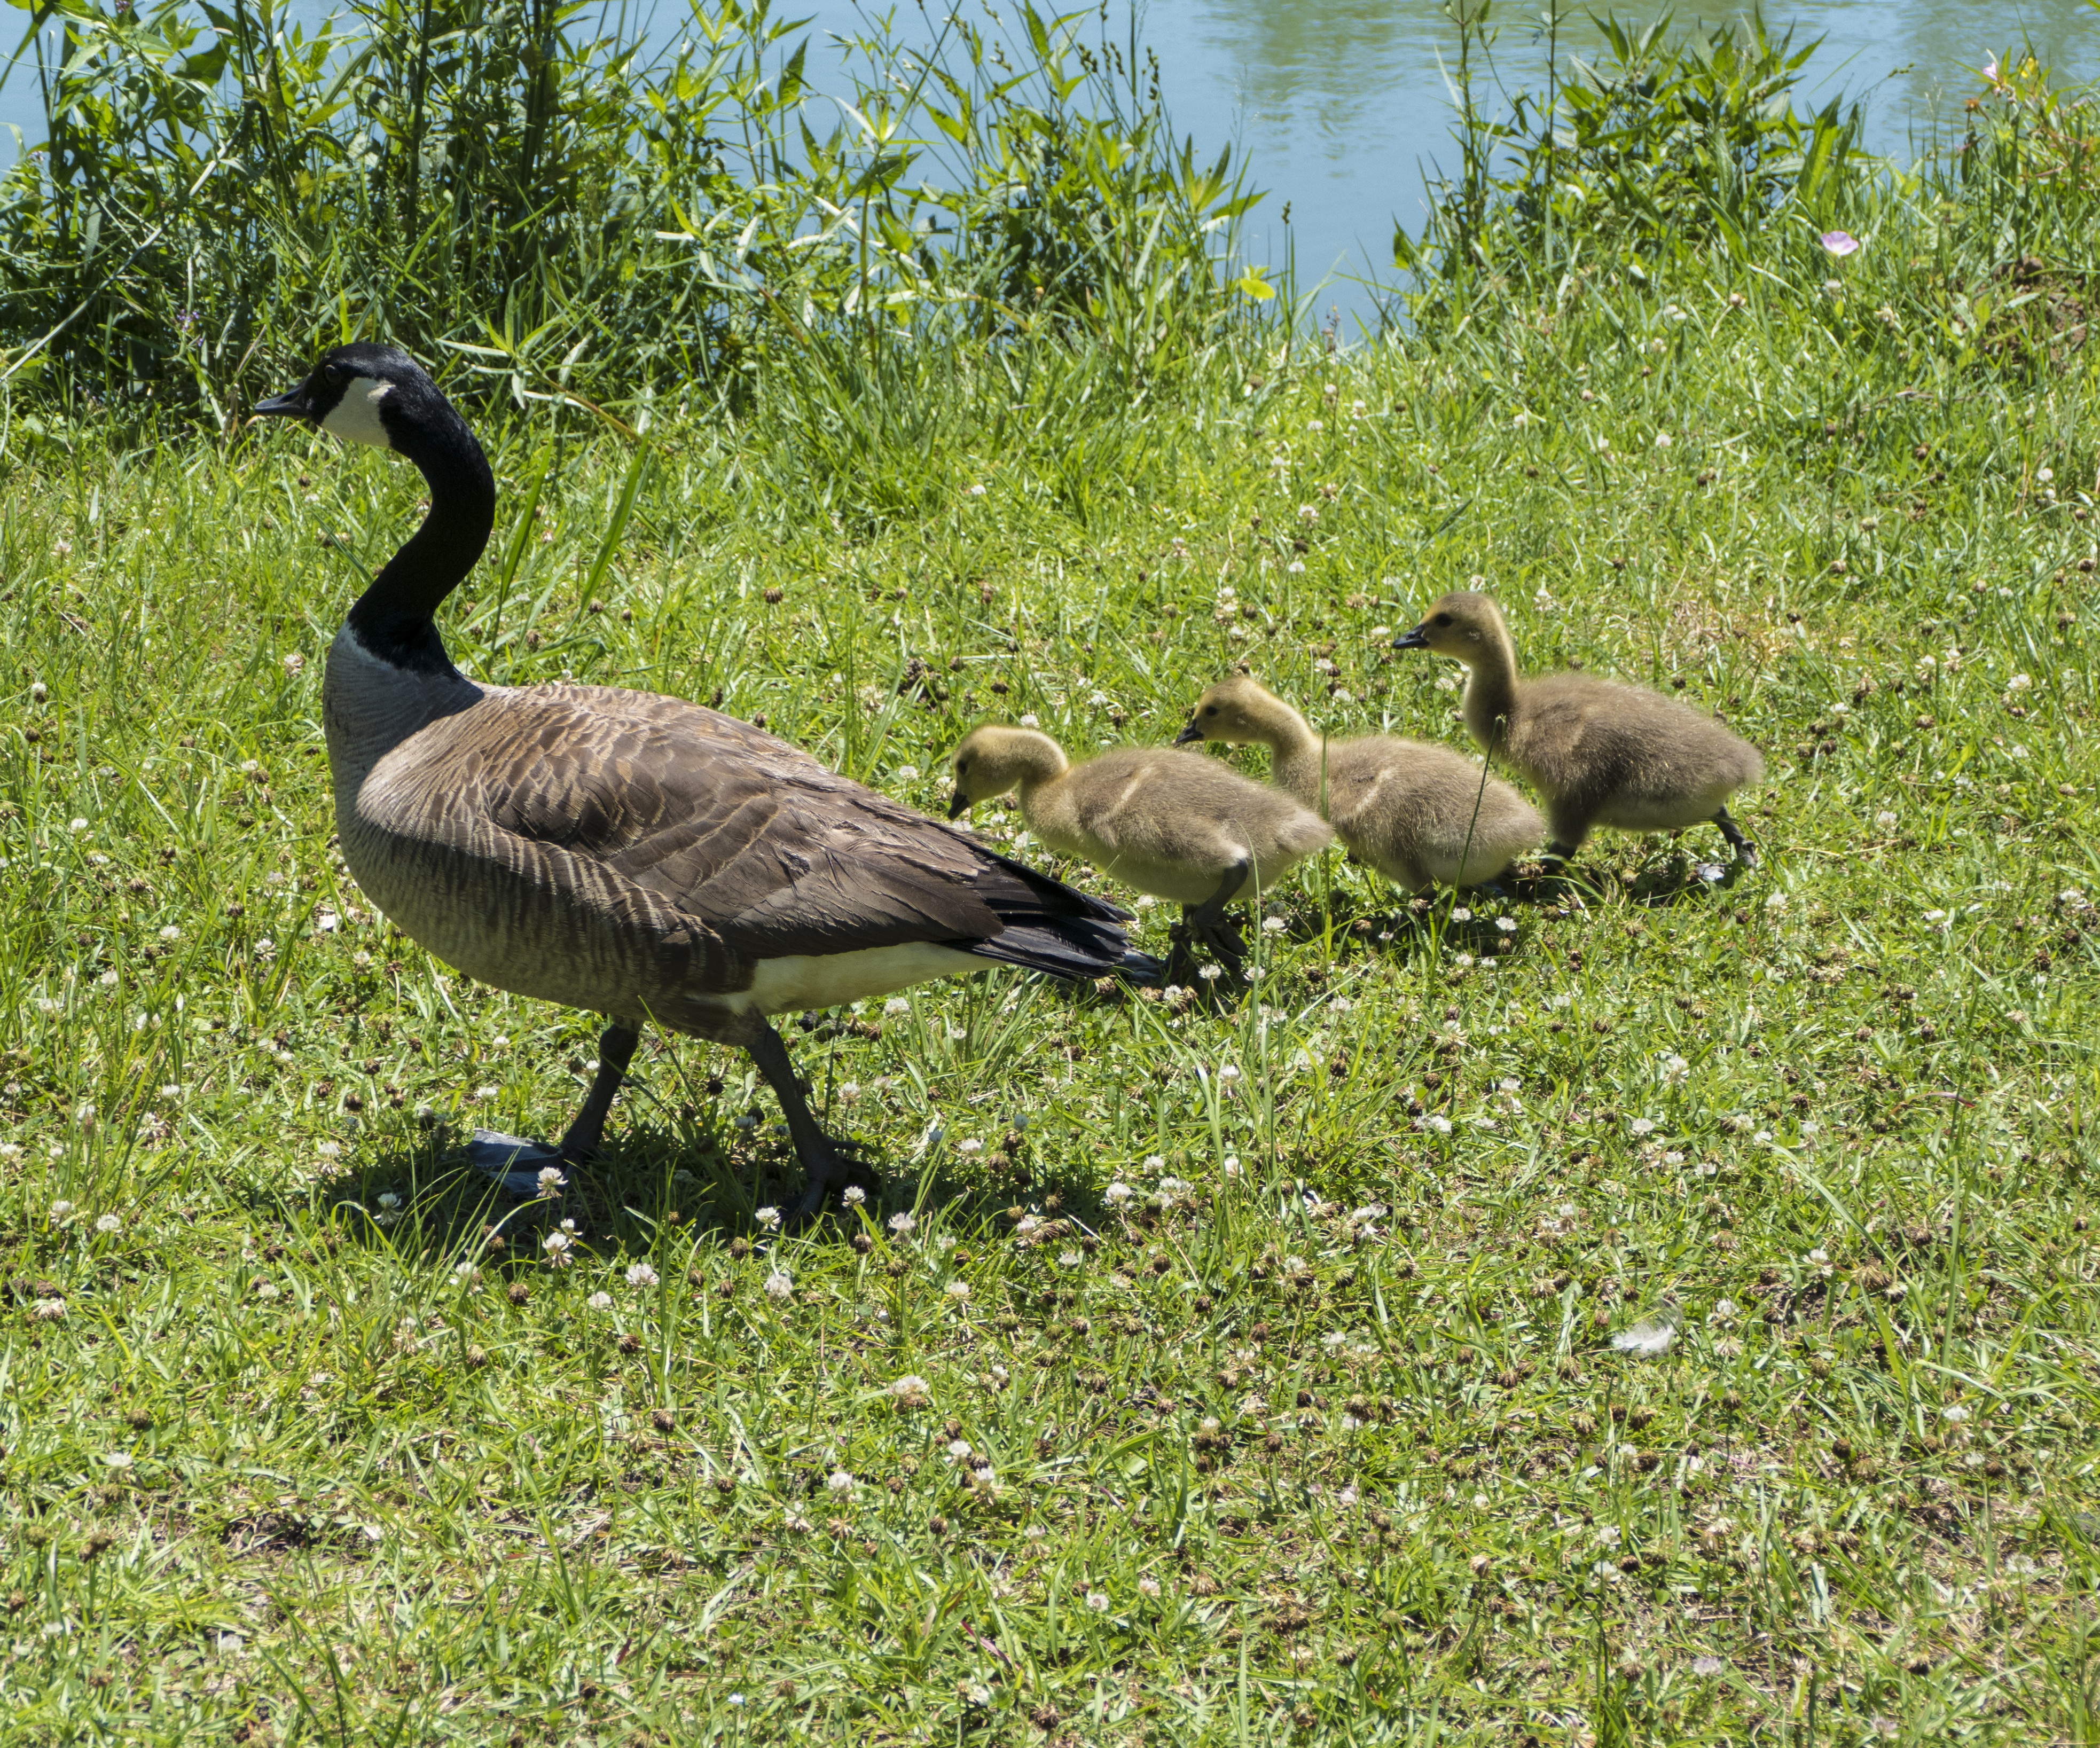
bird, wildlife, beak, fowl, fauna, duck, goose, vertebrate, waterfowl, water bird, mama duck, baby ducklings, canadian geese, goslings, ducks geese and swans